High Level Architecture

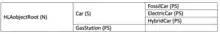
Sample HLA object class table

The purpose of the attribute table is to specify the attributes that are available for a given object class. Since attributes are inherited, an object class will have the union of all attributes that are locally defined on the object class or specified on any direct or indirect superclass.